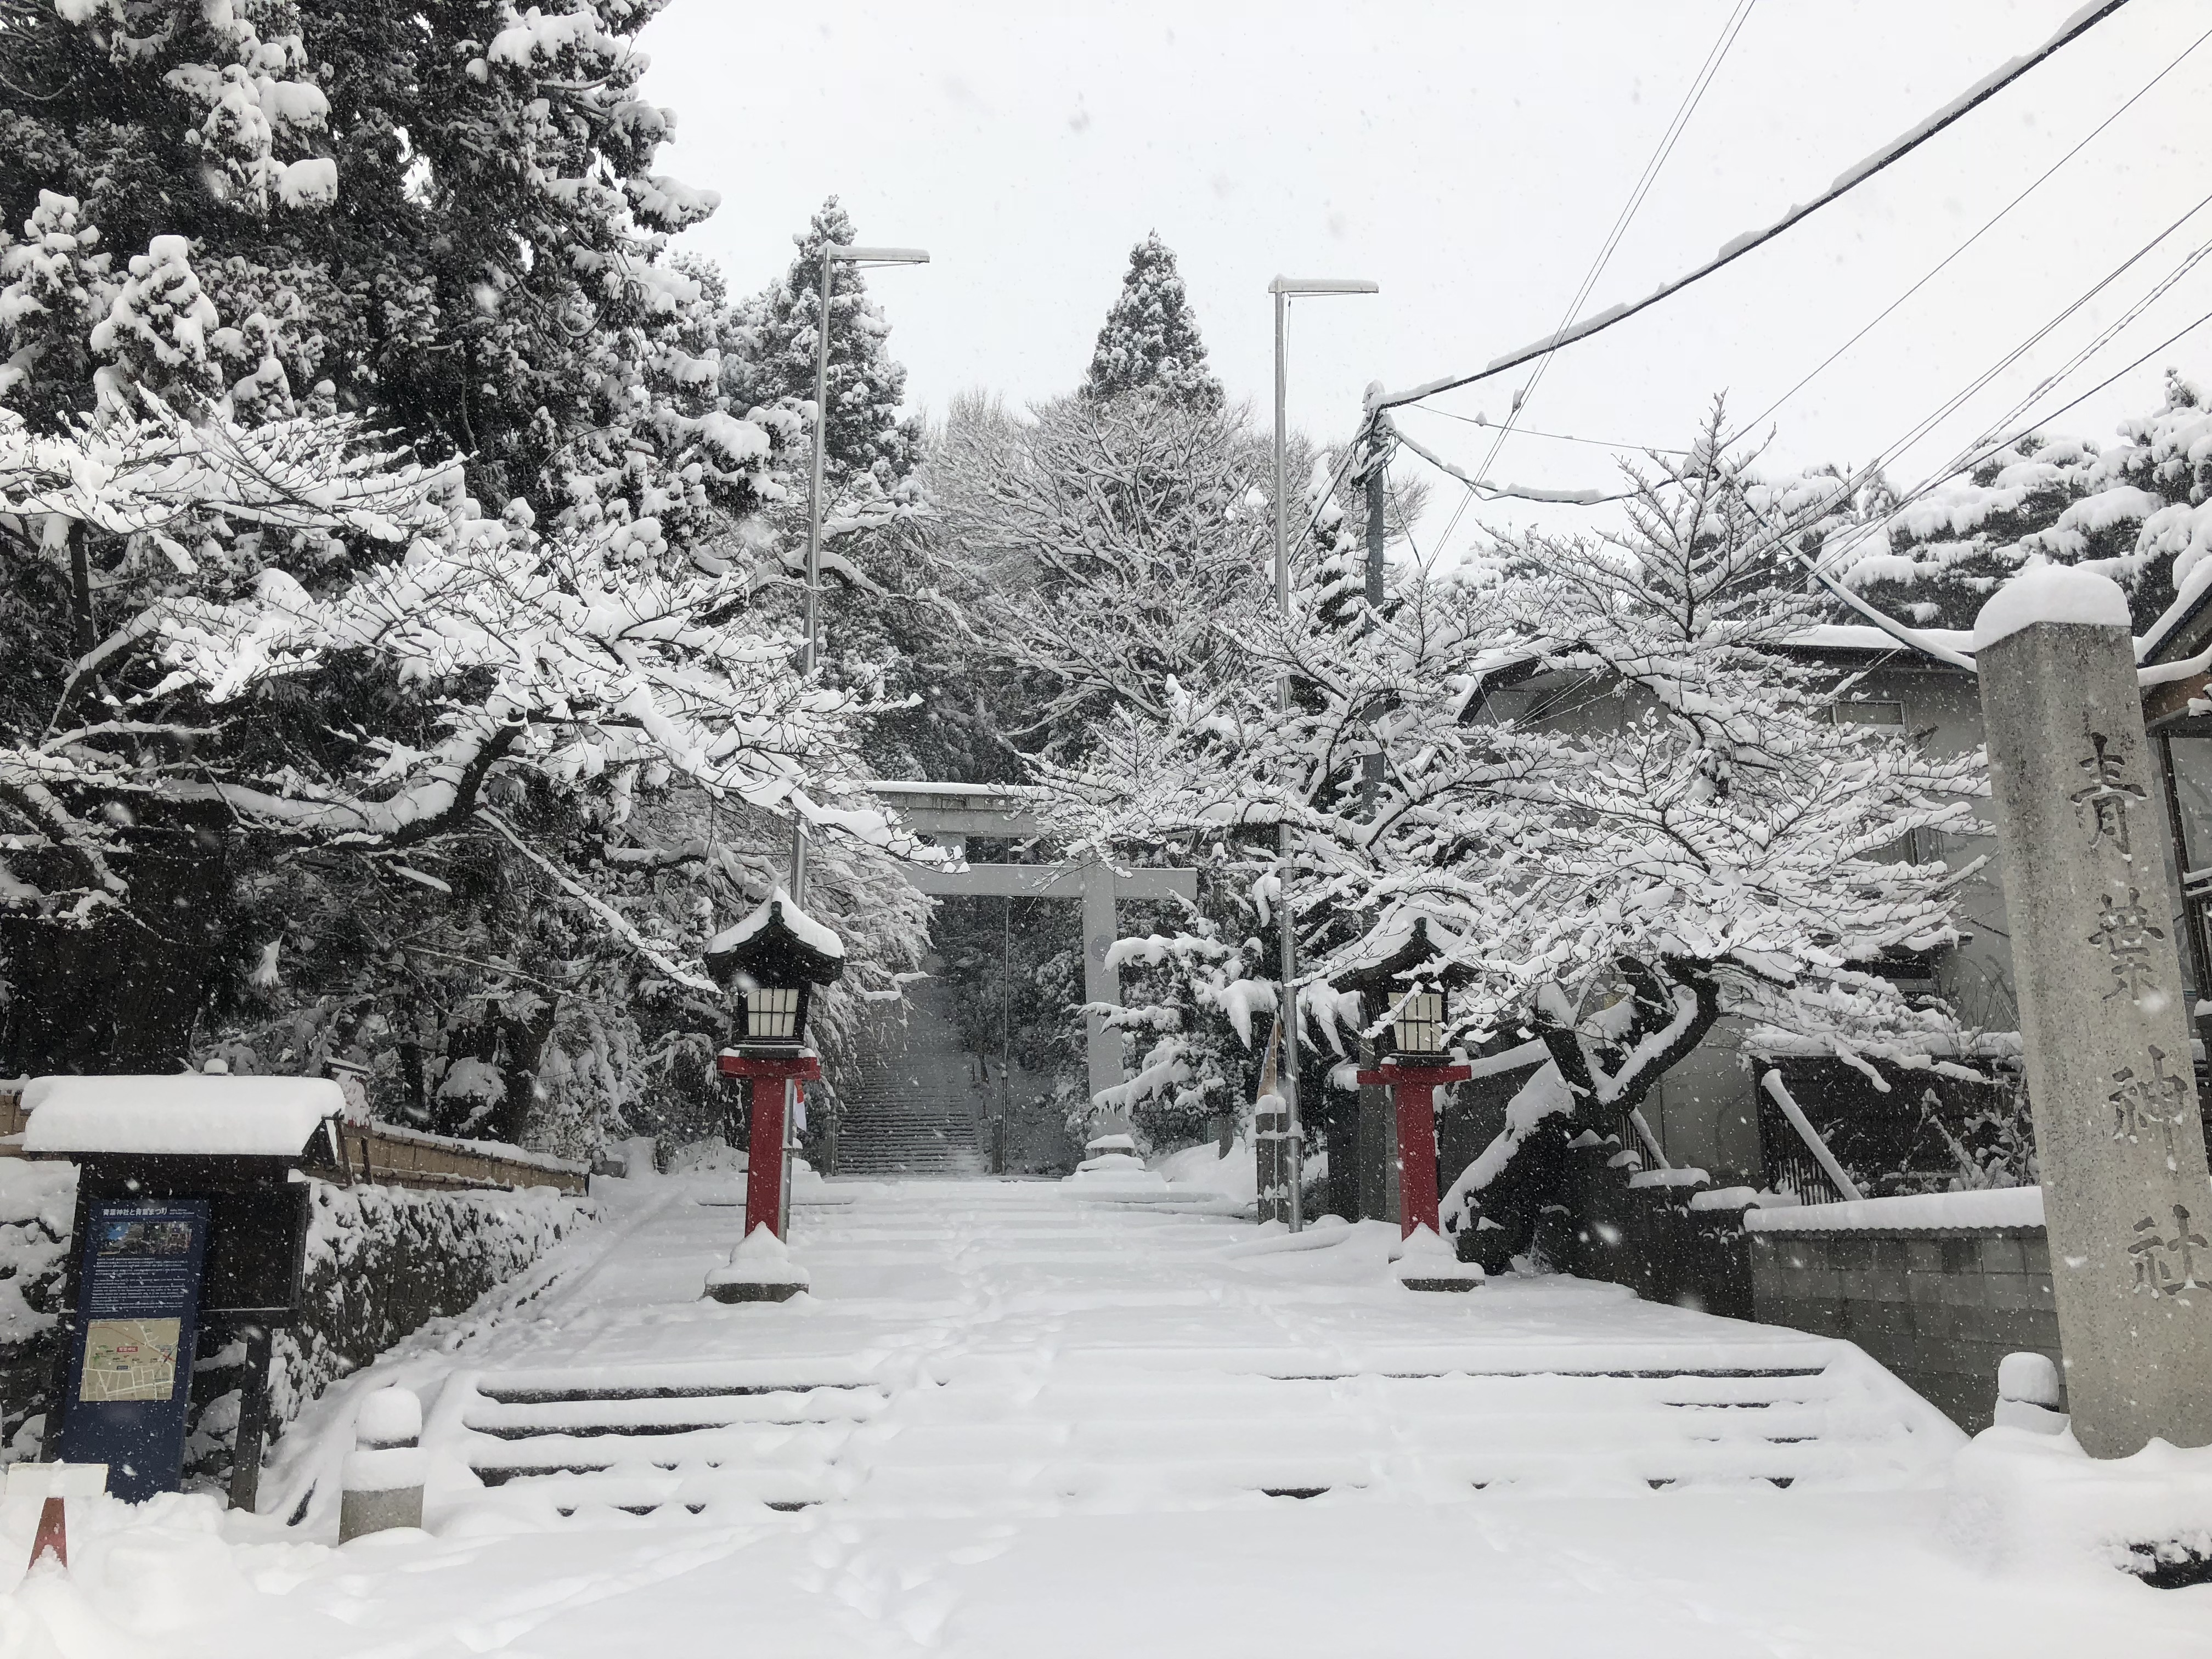
natural, snow, winter, tree, freezing, town, blizzard, branch, street, neighbourhood, winter storm, frost, ice, plant, black and white, road, geological phenomenon, monochrome, hill station, residential area, precipitation